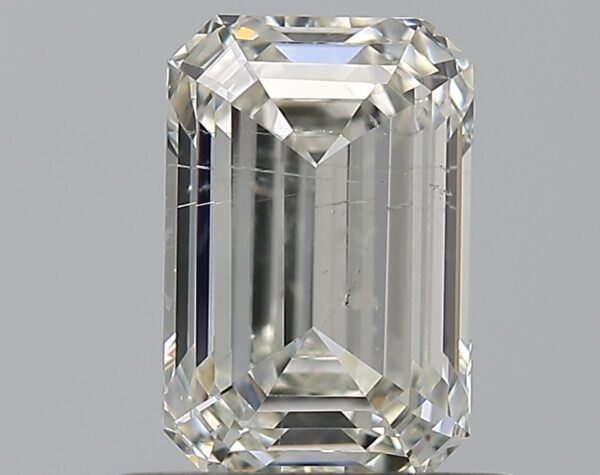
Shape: emerald
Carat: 0.9
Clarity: SI2
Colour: I
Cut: EX
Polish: EX
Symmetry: VG
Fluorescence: N
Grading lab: GIA
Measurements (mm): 6.68 x 4.41 x 3.01